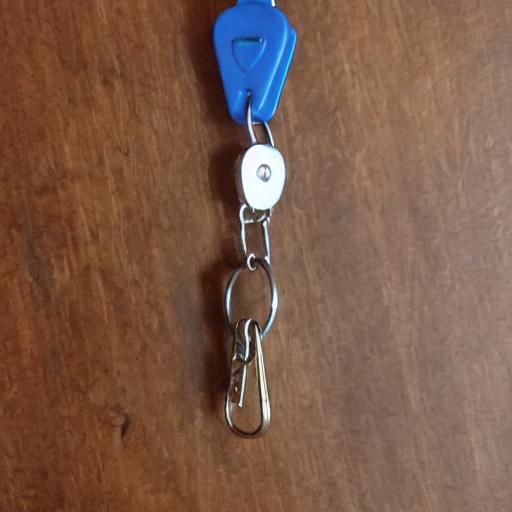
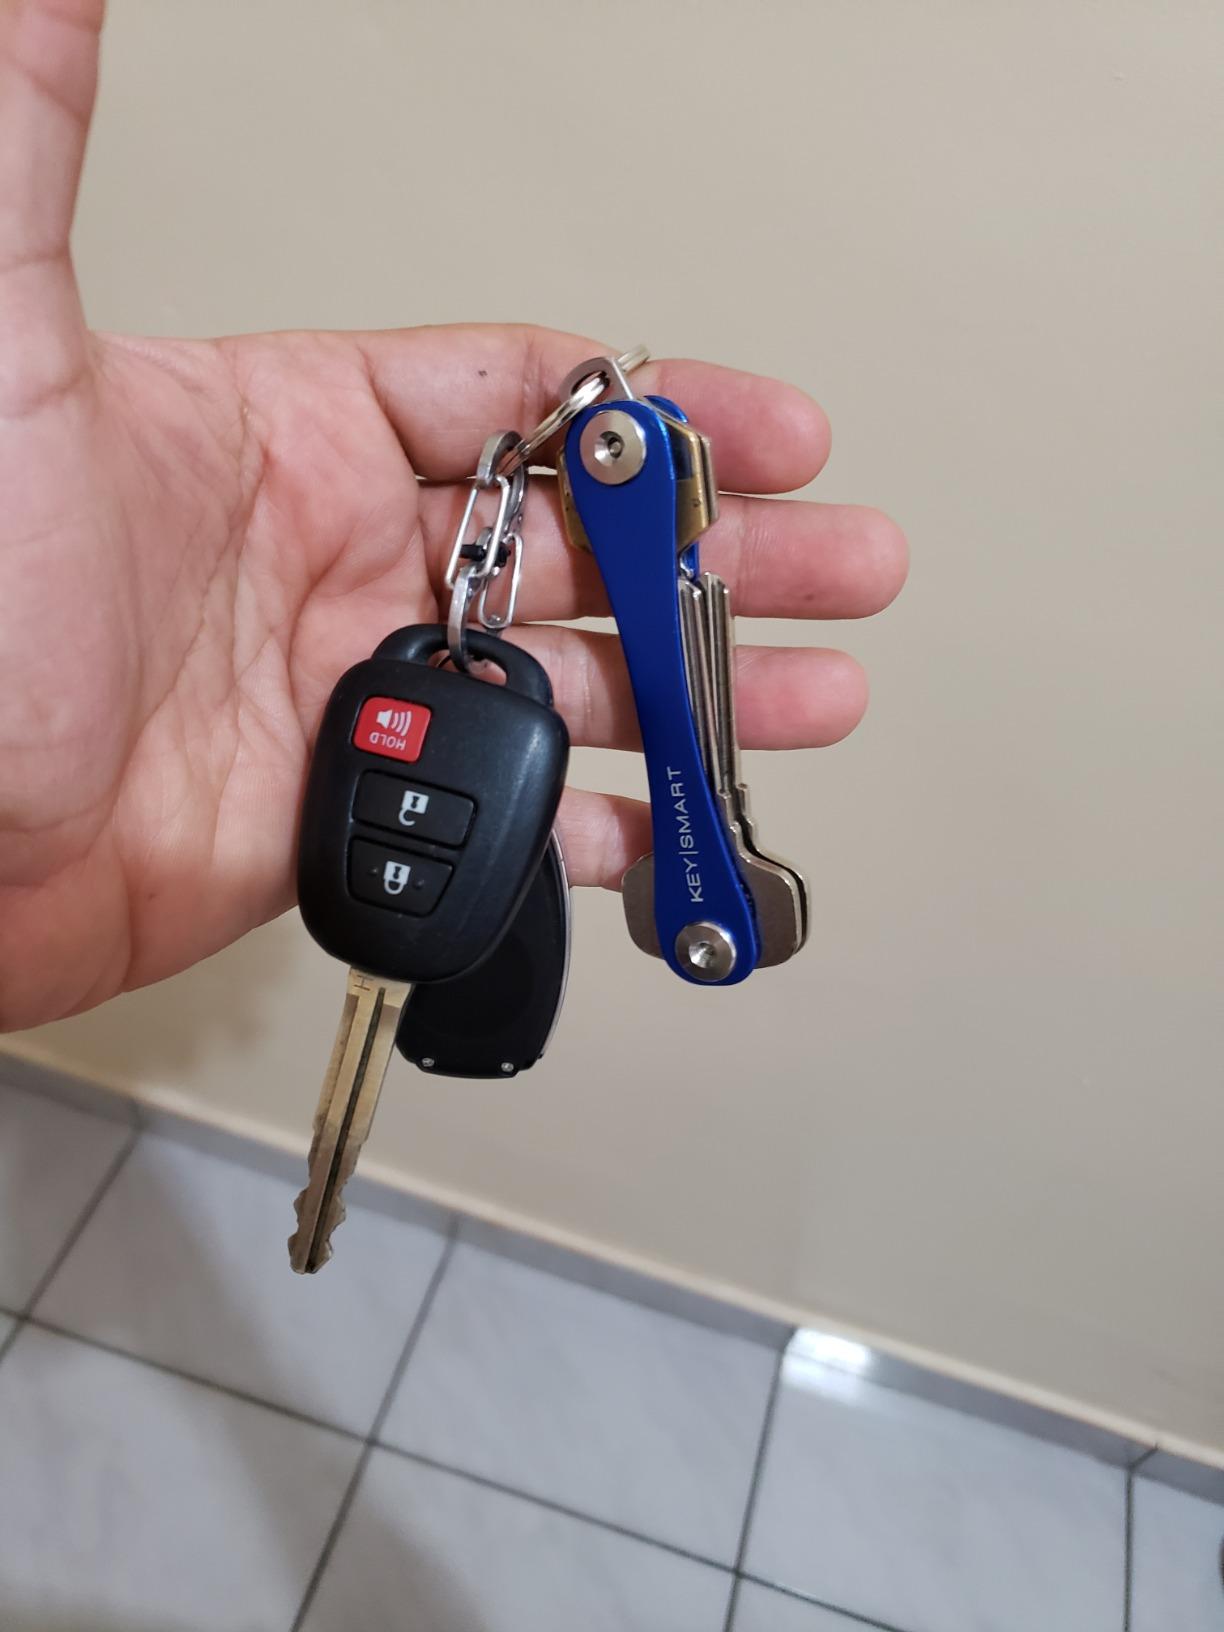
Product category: accessories_keychain
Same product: no